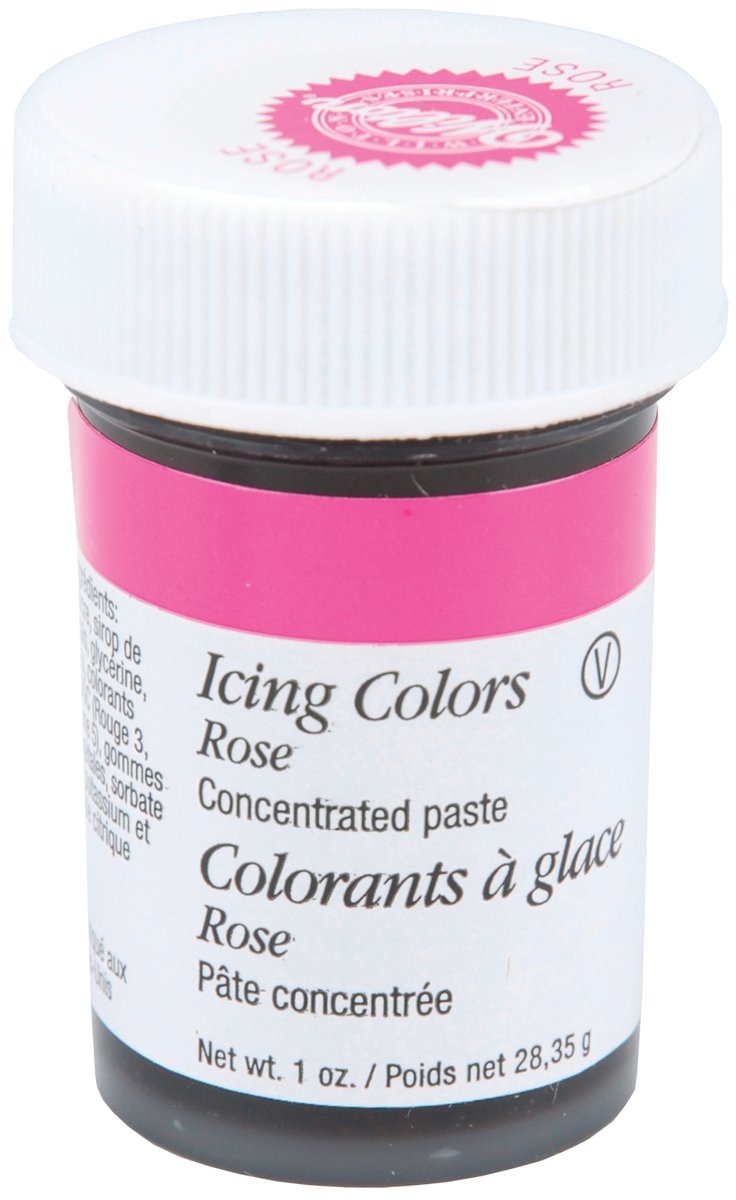
Item Name 1: Item# 610-401
Item Name 2: Icing Color, 1 oz. - Food Coloring
Value: 1.0
Unit: Count

Price: 6.06